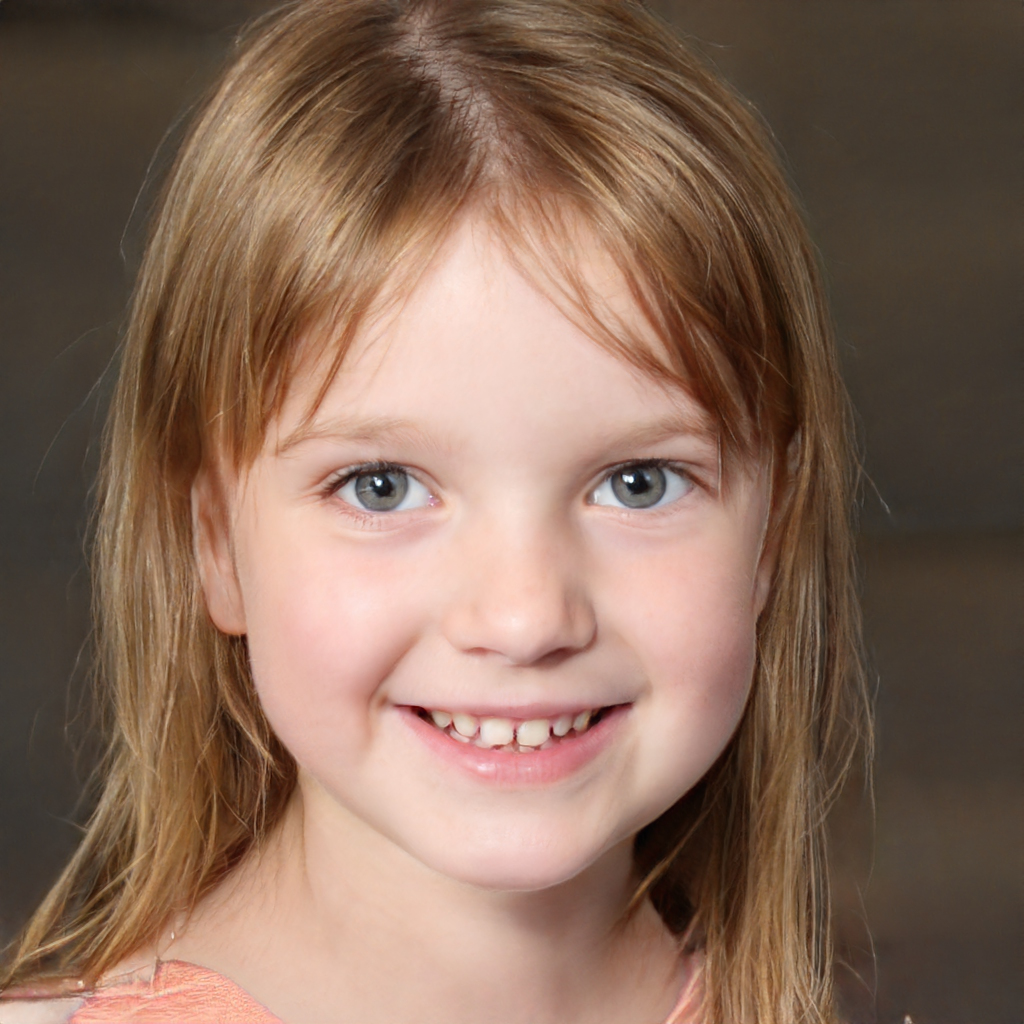
Gender: Female